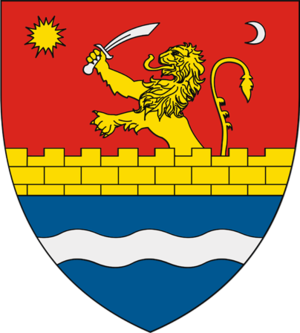
La Roumanie compte 320 villes et municipes classées selon leur importance :
L'environnement en Roumanie est l'environnement du pays Roumanie.
La communauté ukrainienne de Roumanie désigne les citoyens roumains revendiquant leur appartenance à la communauté ukrainienne lors des recensements de la population. Ils étaient 61 350 en 2002. Il existe quatre groupes historiques de langue ukrainienne formant ensemble la troisième communauté ethnique de la Roumanie.